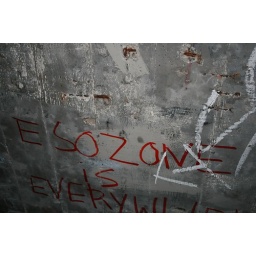
This room was in a old stone house in Forest park This room was in a old stone house in Forest park